Vidyaranyapuram

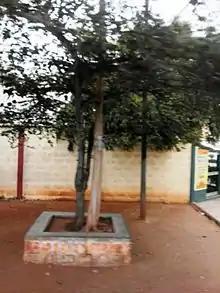
Maharshi Junction, Vidyaranyapuram

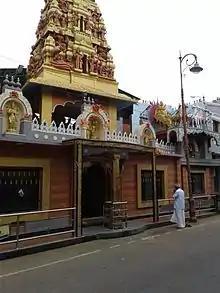
Ramalingeshwara Temple

Vidyaranyapuram is a suburb of Mysore City in the Karnataka state of India.